Cyprianus

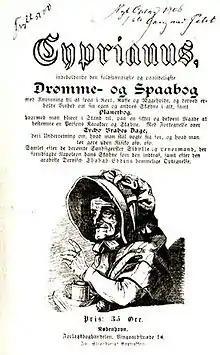
This published "Cyprianus" from 1916 calls itself a "dream and fortunetelling book", and it also promises an astrological almanac from Tycho Brahe.

Cyprianus is a name given in Scandinavian traditions of folk magic to the "black book" (""Svarteboken""): a grimoire or manuscript collection of spells; and by extension to the magical tradition that these spells form a part of. There is no standard text called "Cyprianus"; it was a general label given to a collection of spells.